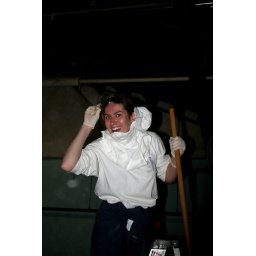
that shirt around her face made her look like a terrorist, especially with the glasses in combo- perhaps more like the uni-bomber.